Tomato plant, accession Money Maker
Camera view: tilt-top (135 deg); turntable rotation: 240 degrees
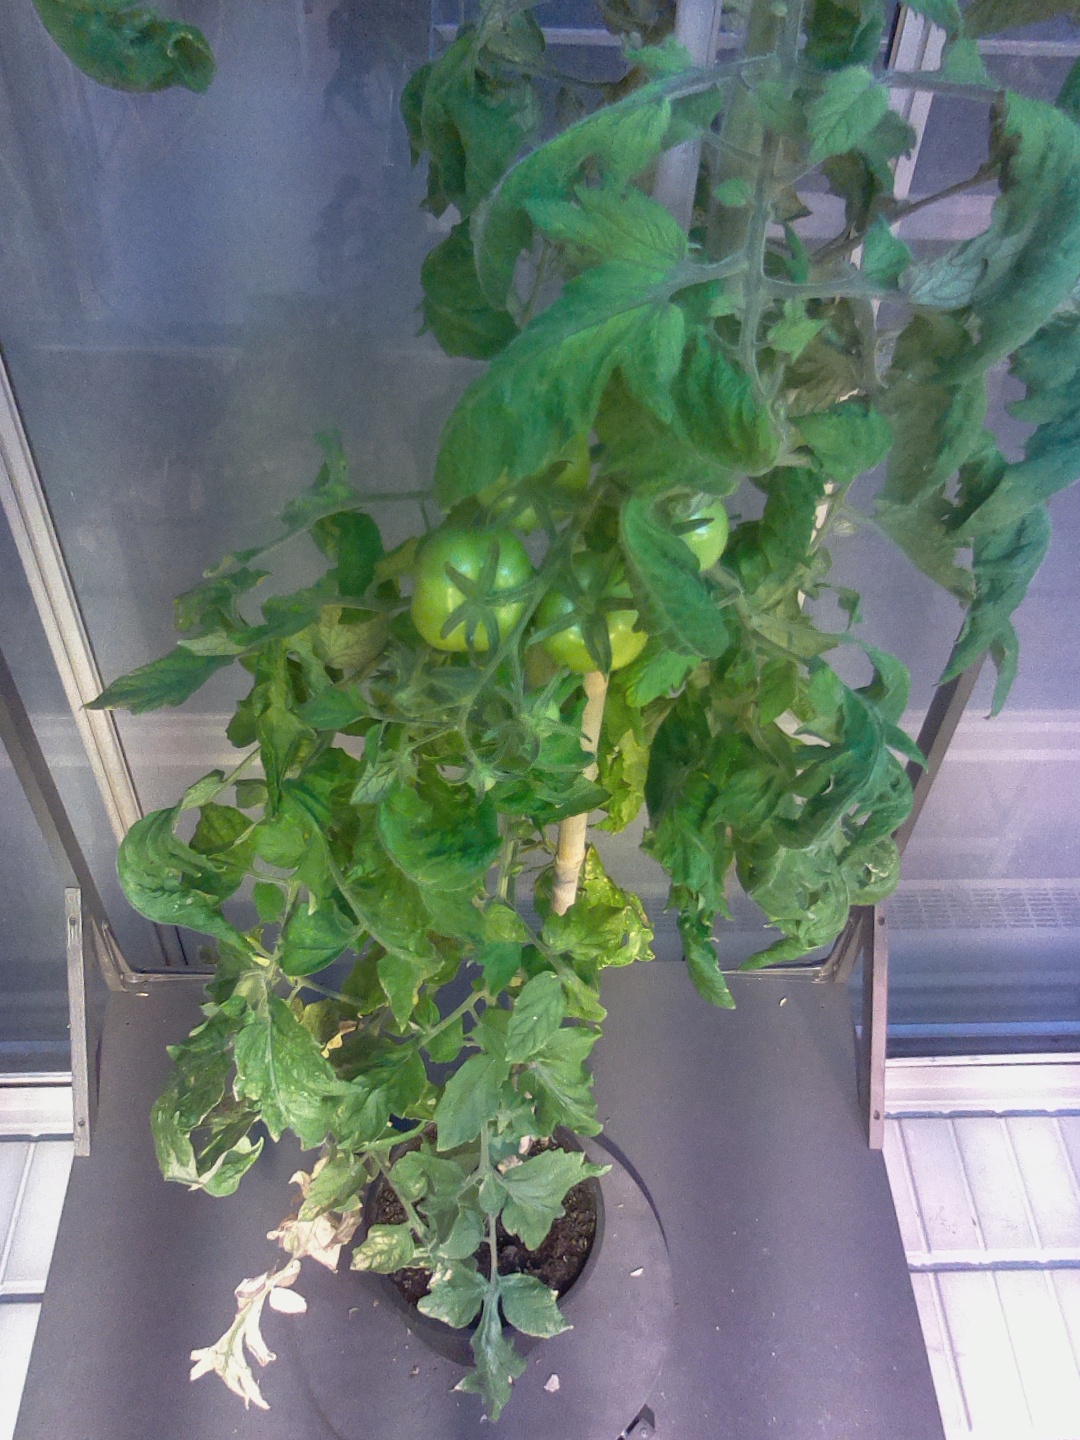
BBCH growth stage 76: 60%-70% of final fruit size